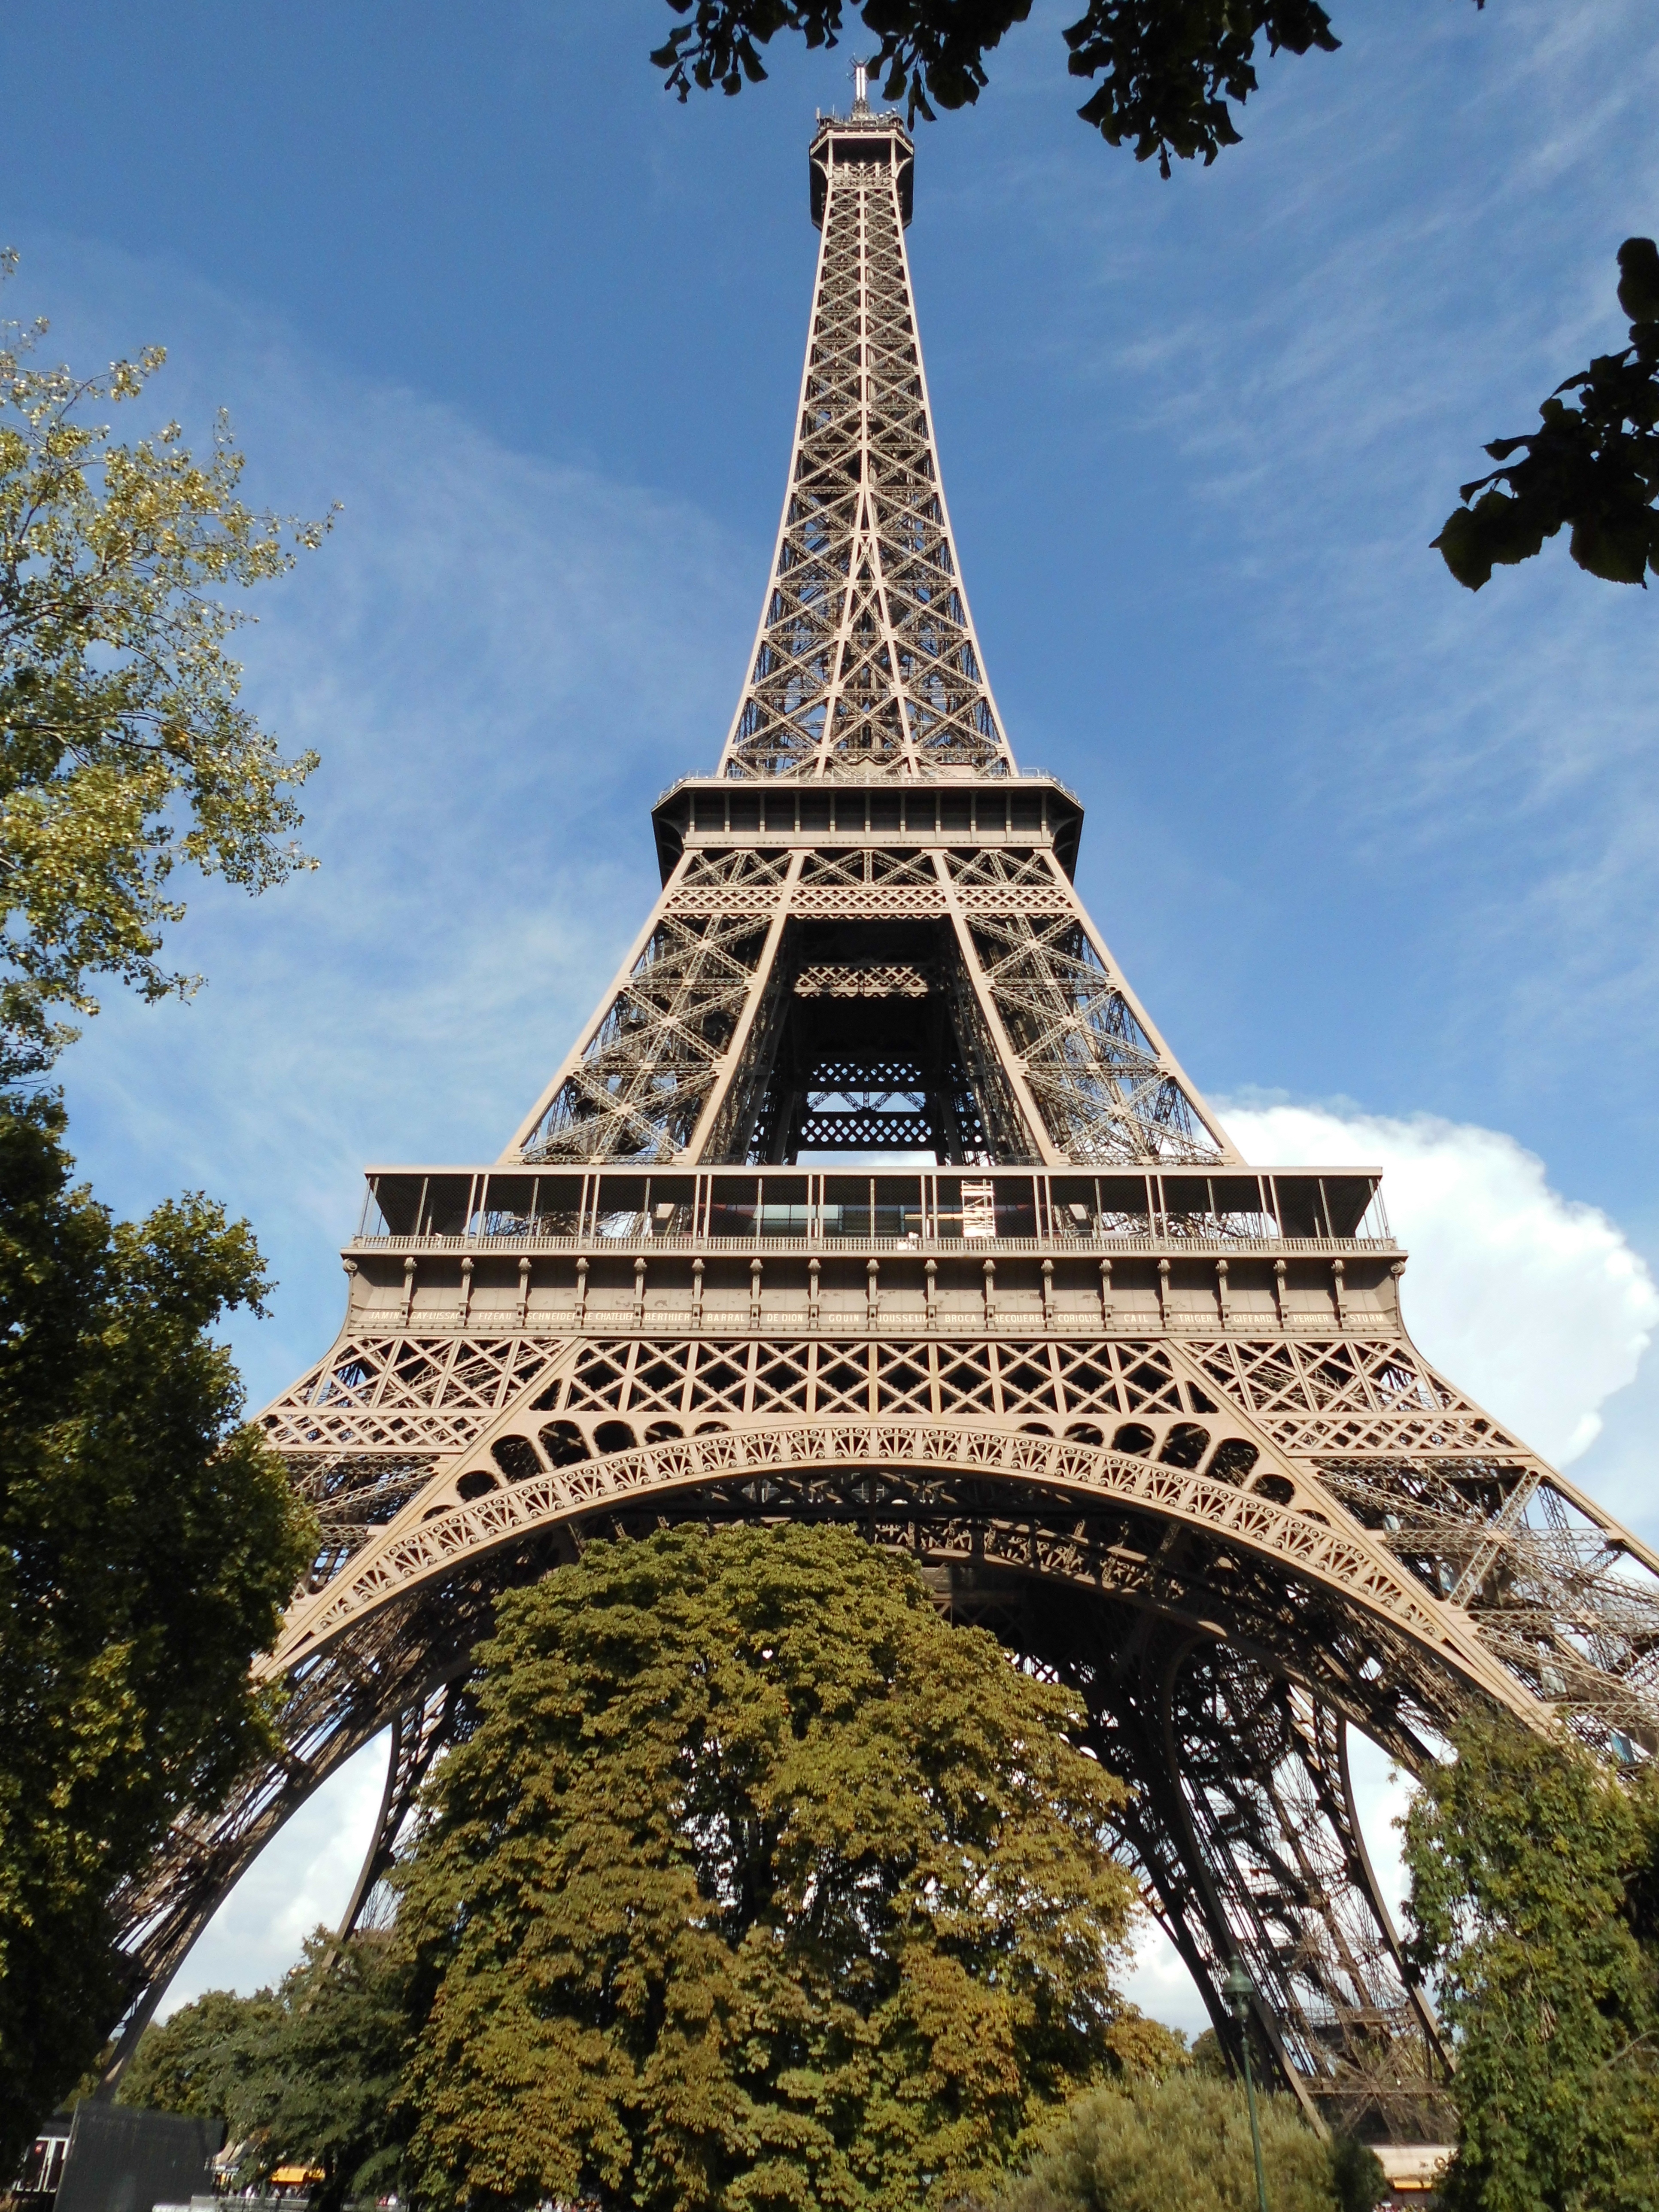
tree, building, eiffel tower, paris, france, construction, tower, landmark, tourism, bell tower, places of interest, spire, pagoda, destinations, historic site